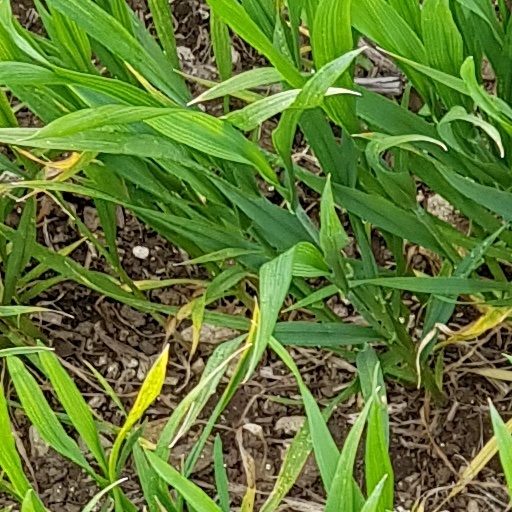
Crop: wheat